Carey Dillon, 5th Earl of Roscommon

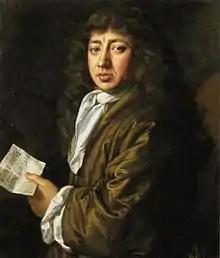
Portrait of Samuel Pepys by J. Hayls. Pepys was a friend of Carey Dillon in the 1660s.

Samuel Pepys first mentions "Colonel Dillon" in his famous Great Diary in 1660. He evidently liked him, calling him "a very merry and witty companion". In the early 1660s one of Pepys's closest friends was a young clergyman called Daniel Butler (nicknamed "Monsieur l'Impertinent", apparently because he never stopped talking). He was probably, like Dillon, an Irishman. Shortly afterwards he went to Ireland, apparently at Dillon's urging. Pepys admired both of Butler's sisters, especially Frances (nicknamed "la belle Boteler"), whom he thought was one of the greatest beauties in London. Dillon courted Frances, and matters proceeded as far as an engagement, but this was broken off in 1662, apparently after a violent quarrel between Dillon and Frances's brother "Monsieur l'Impertinent", who complained of Dillon's "knavery" to him. In the summer of 1668 Dillon apparently renewed his proposal of marriage – Pepys saw him and Frances riding in a carriage together – but it seems that Frances declined his offer. It is not known whether Frances ever married.